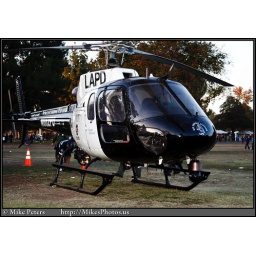
LAPD A-Star N662PD in the new black and white paint scheme @ San Fernando Valley Childrens Day